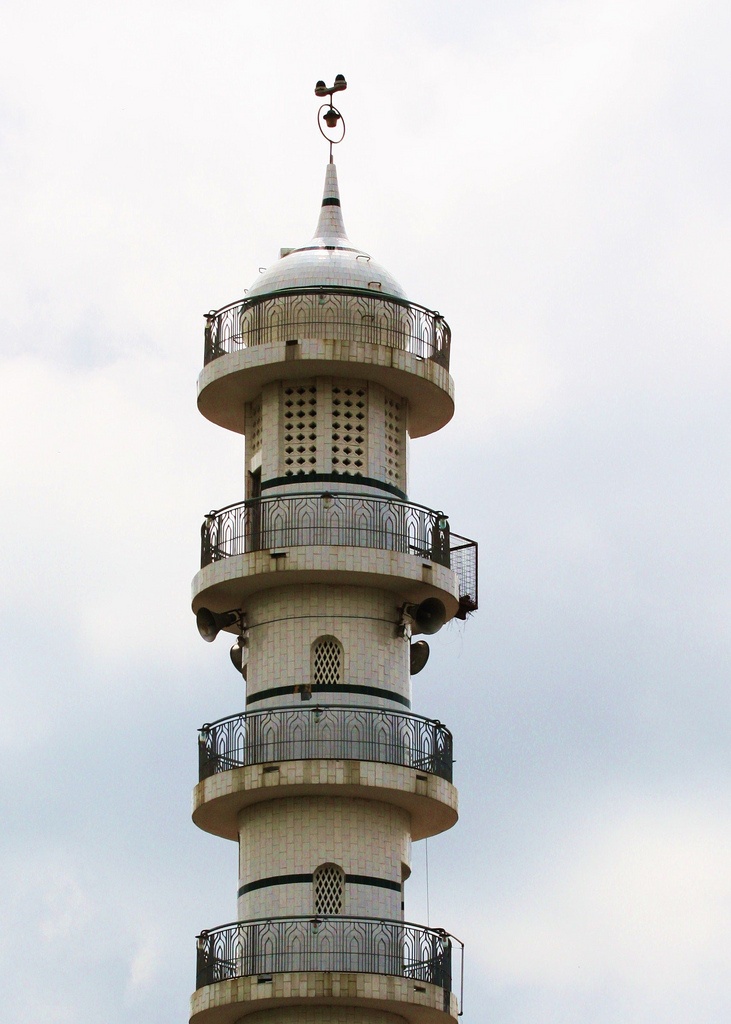
its Manora